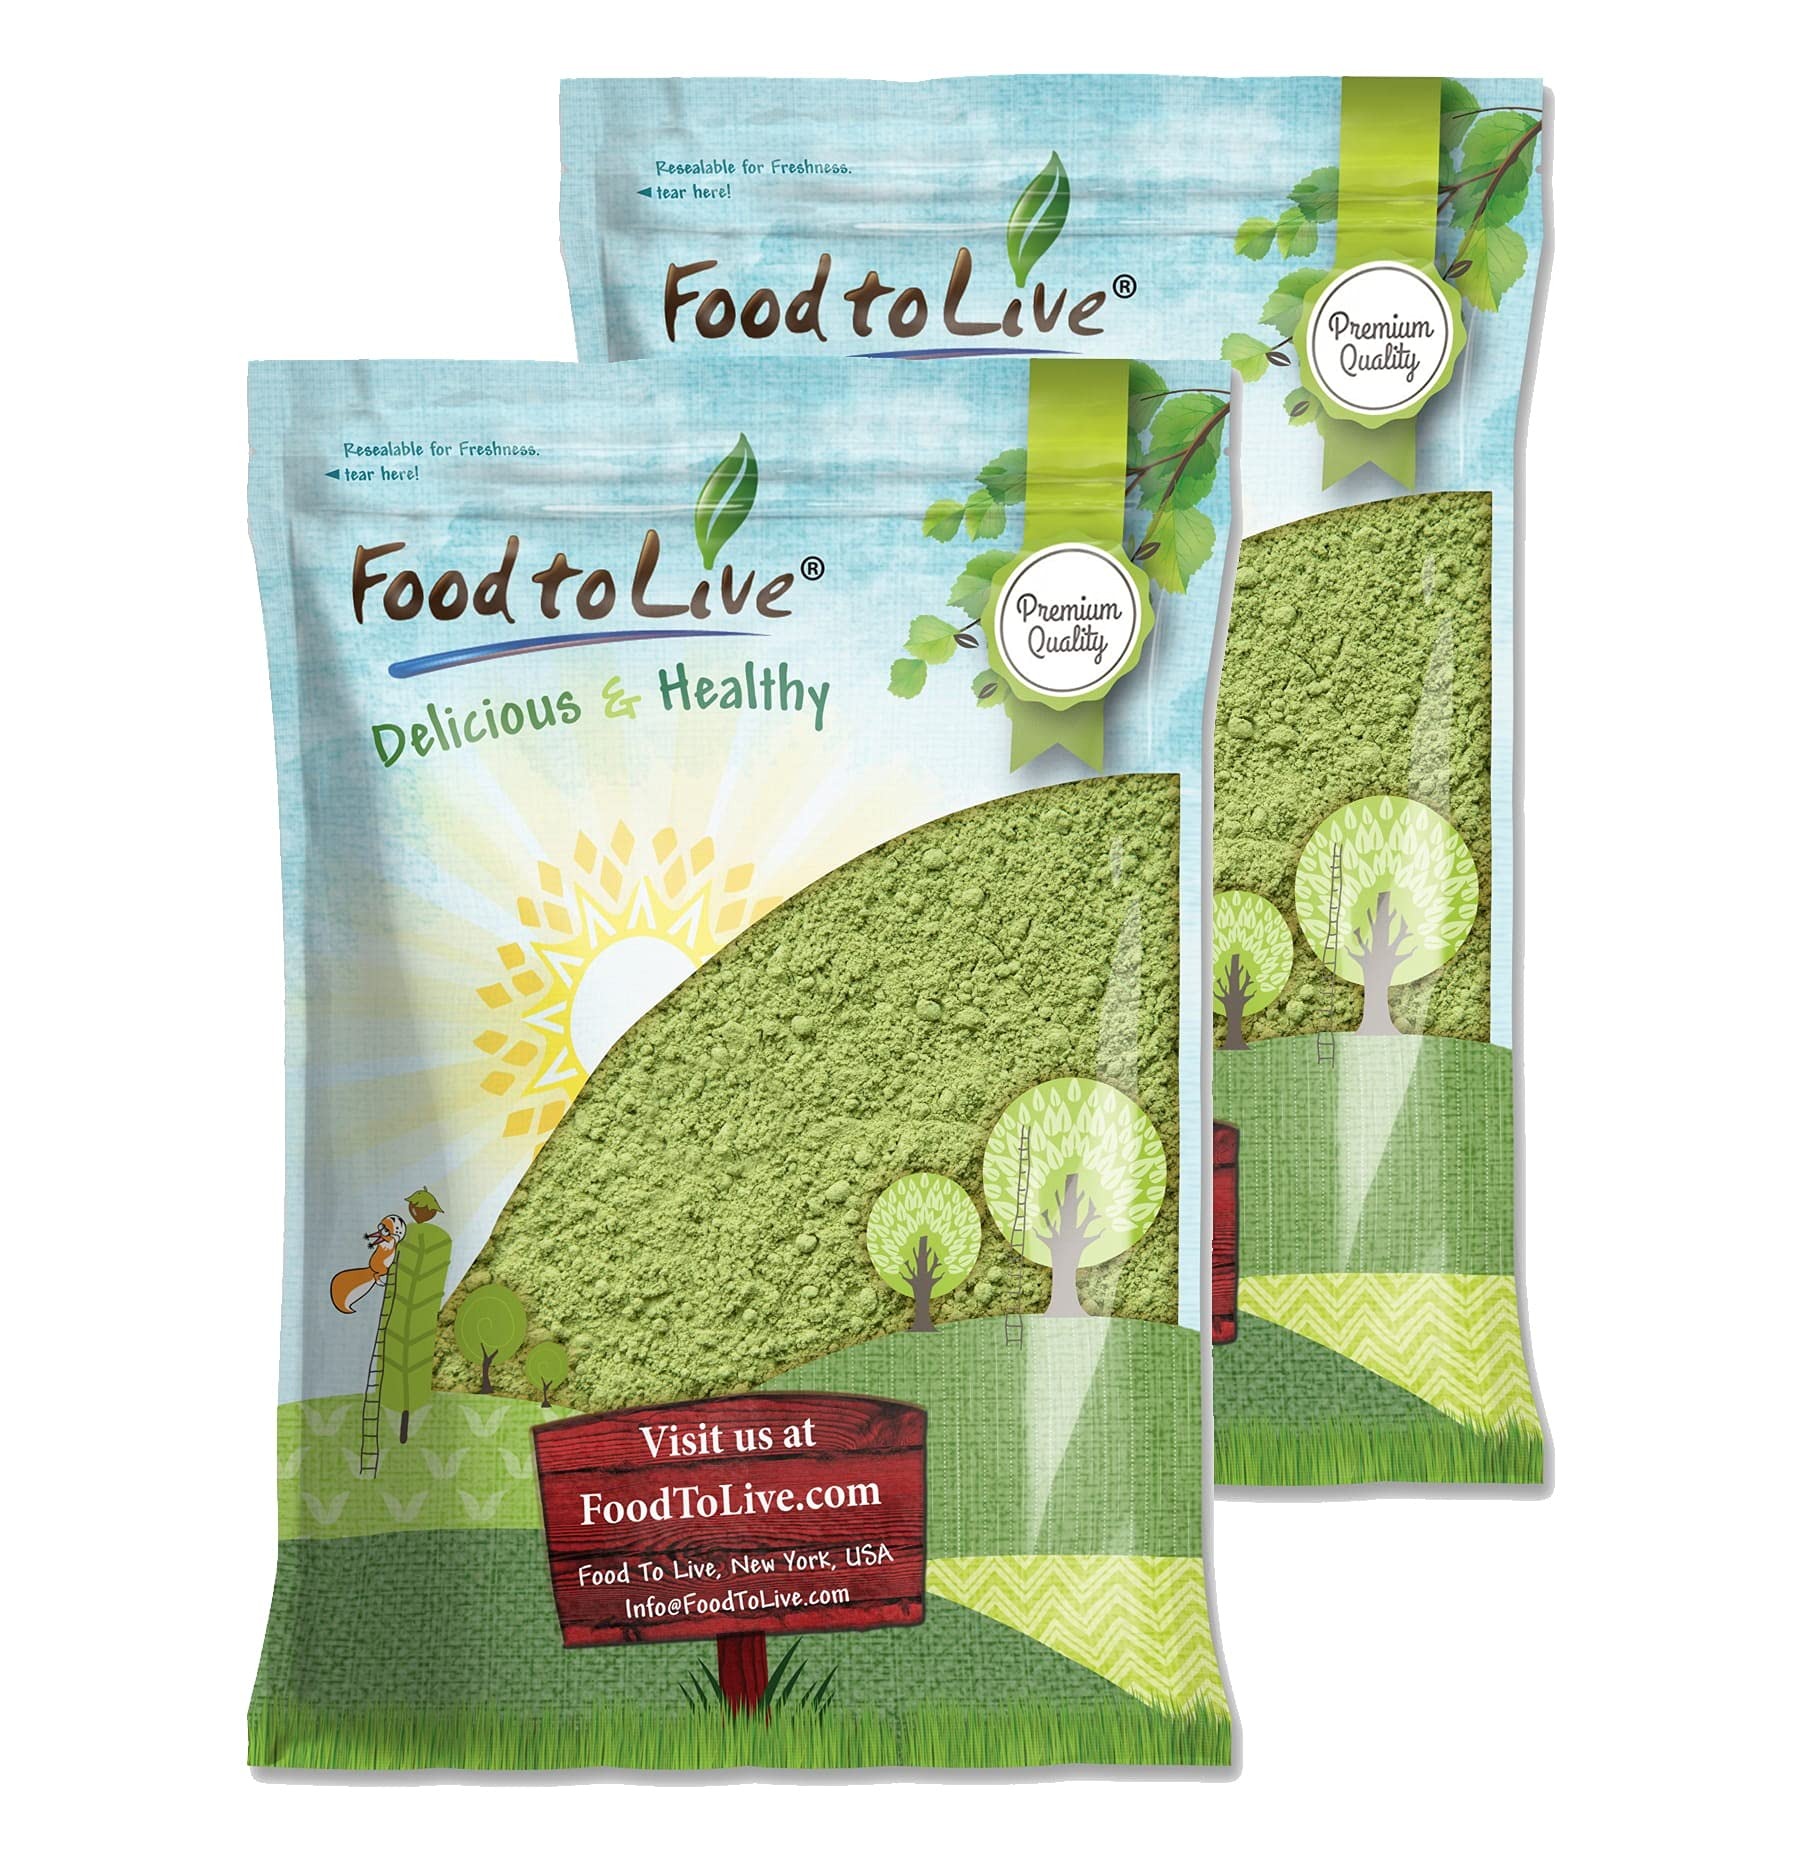
Item Name: Kale Powder, 14 Pounds - Made from Raw Dried Whole Leaves, Kosher, Vegan, Bulk, Great for Baking, Juices, Smoothies, Shakes, Теа, and Instant Breakfast Drinks. Good Source of Vitamin C
Bullet Point 1: ✔️ PREMIUM QUALITY & KOSHER: Food to Live Kale Powder is of premium quality. It is a Kosher powder made of raw dried kale leaves.
Bullet Point 2: ✔️ HIGHLY NUTRITIOUS SUPERFOOD: Kale Powder is rich in dietary fiber and protein. It also contains a good amount of essential minerals - Iron, Potassium, and Copper. Moreover, Kale Powder is known for its high Vitamin C, A, and K content.
Bullet Point 3: ✔️ RAW & CONTAINS NO ADDITIVES: Our Kale Leaf Powder is pure and raw and contains no added sugars. It is 100% Vegan, Sirtfood, Keto, Paleo, and Vegetarian.
Bullet Point 4: ✔️ SUPER VERSATILE: Add Raw Kale Powder to your smoothies, shakes, juices, all kinds of batter, sauces, hummus, pasta, baking dough, soups, and gravies.
Bullet Point 5: ✔️ NATURAL FOOD COLORING: Kale Powder from Food to Live presents with a bright green color, and will give your baked goodies not only a fun pigment, but also a load of nutrients.
Value: 224.0
Unit: Ounce

Price: 137.49